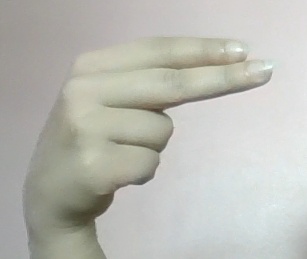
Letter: ain